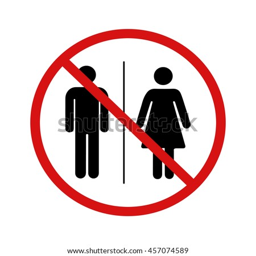
no toilet forbidden sign isolated on white